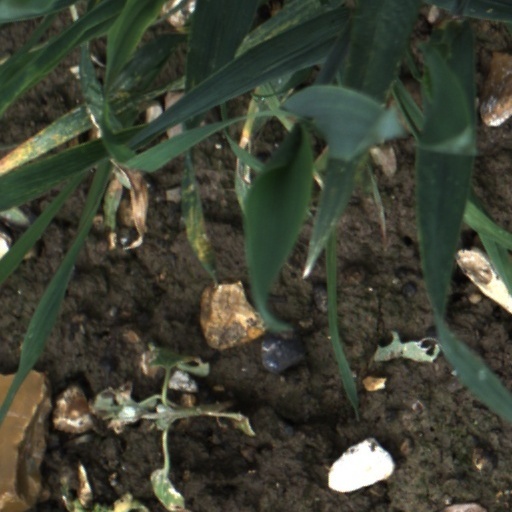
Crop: wheat